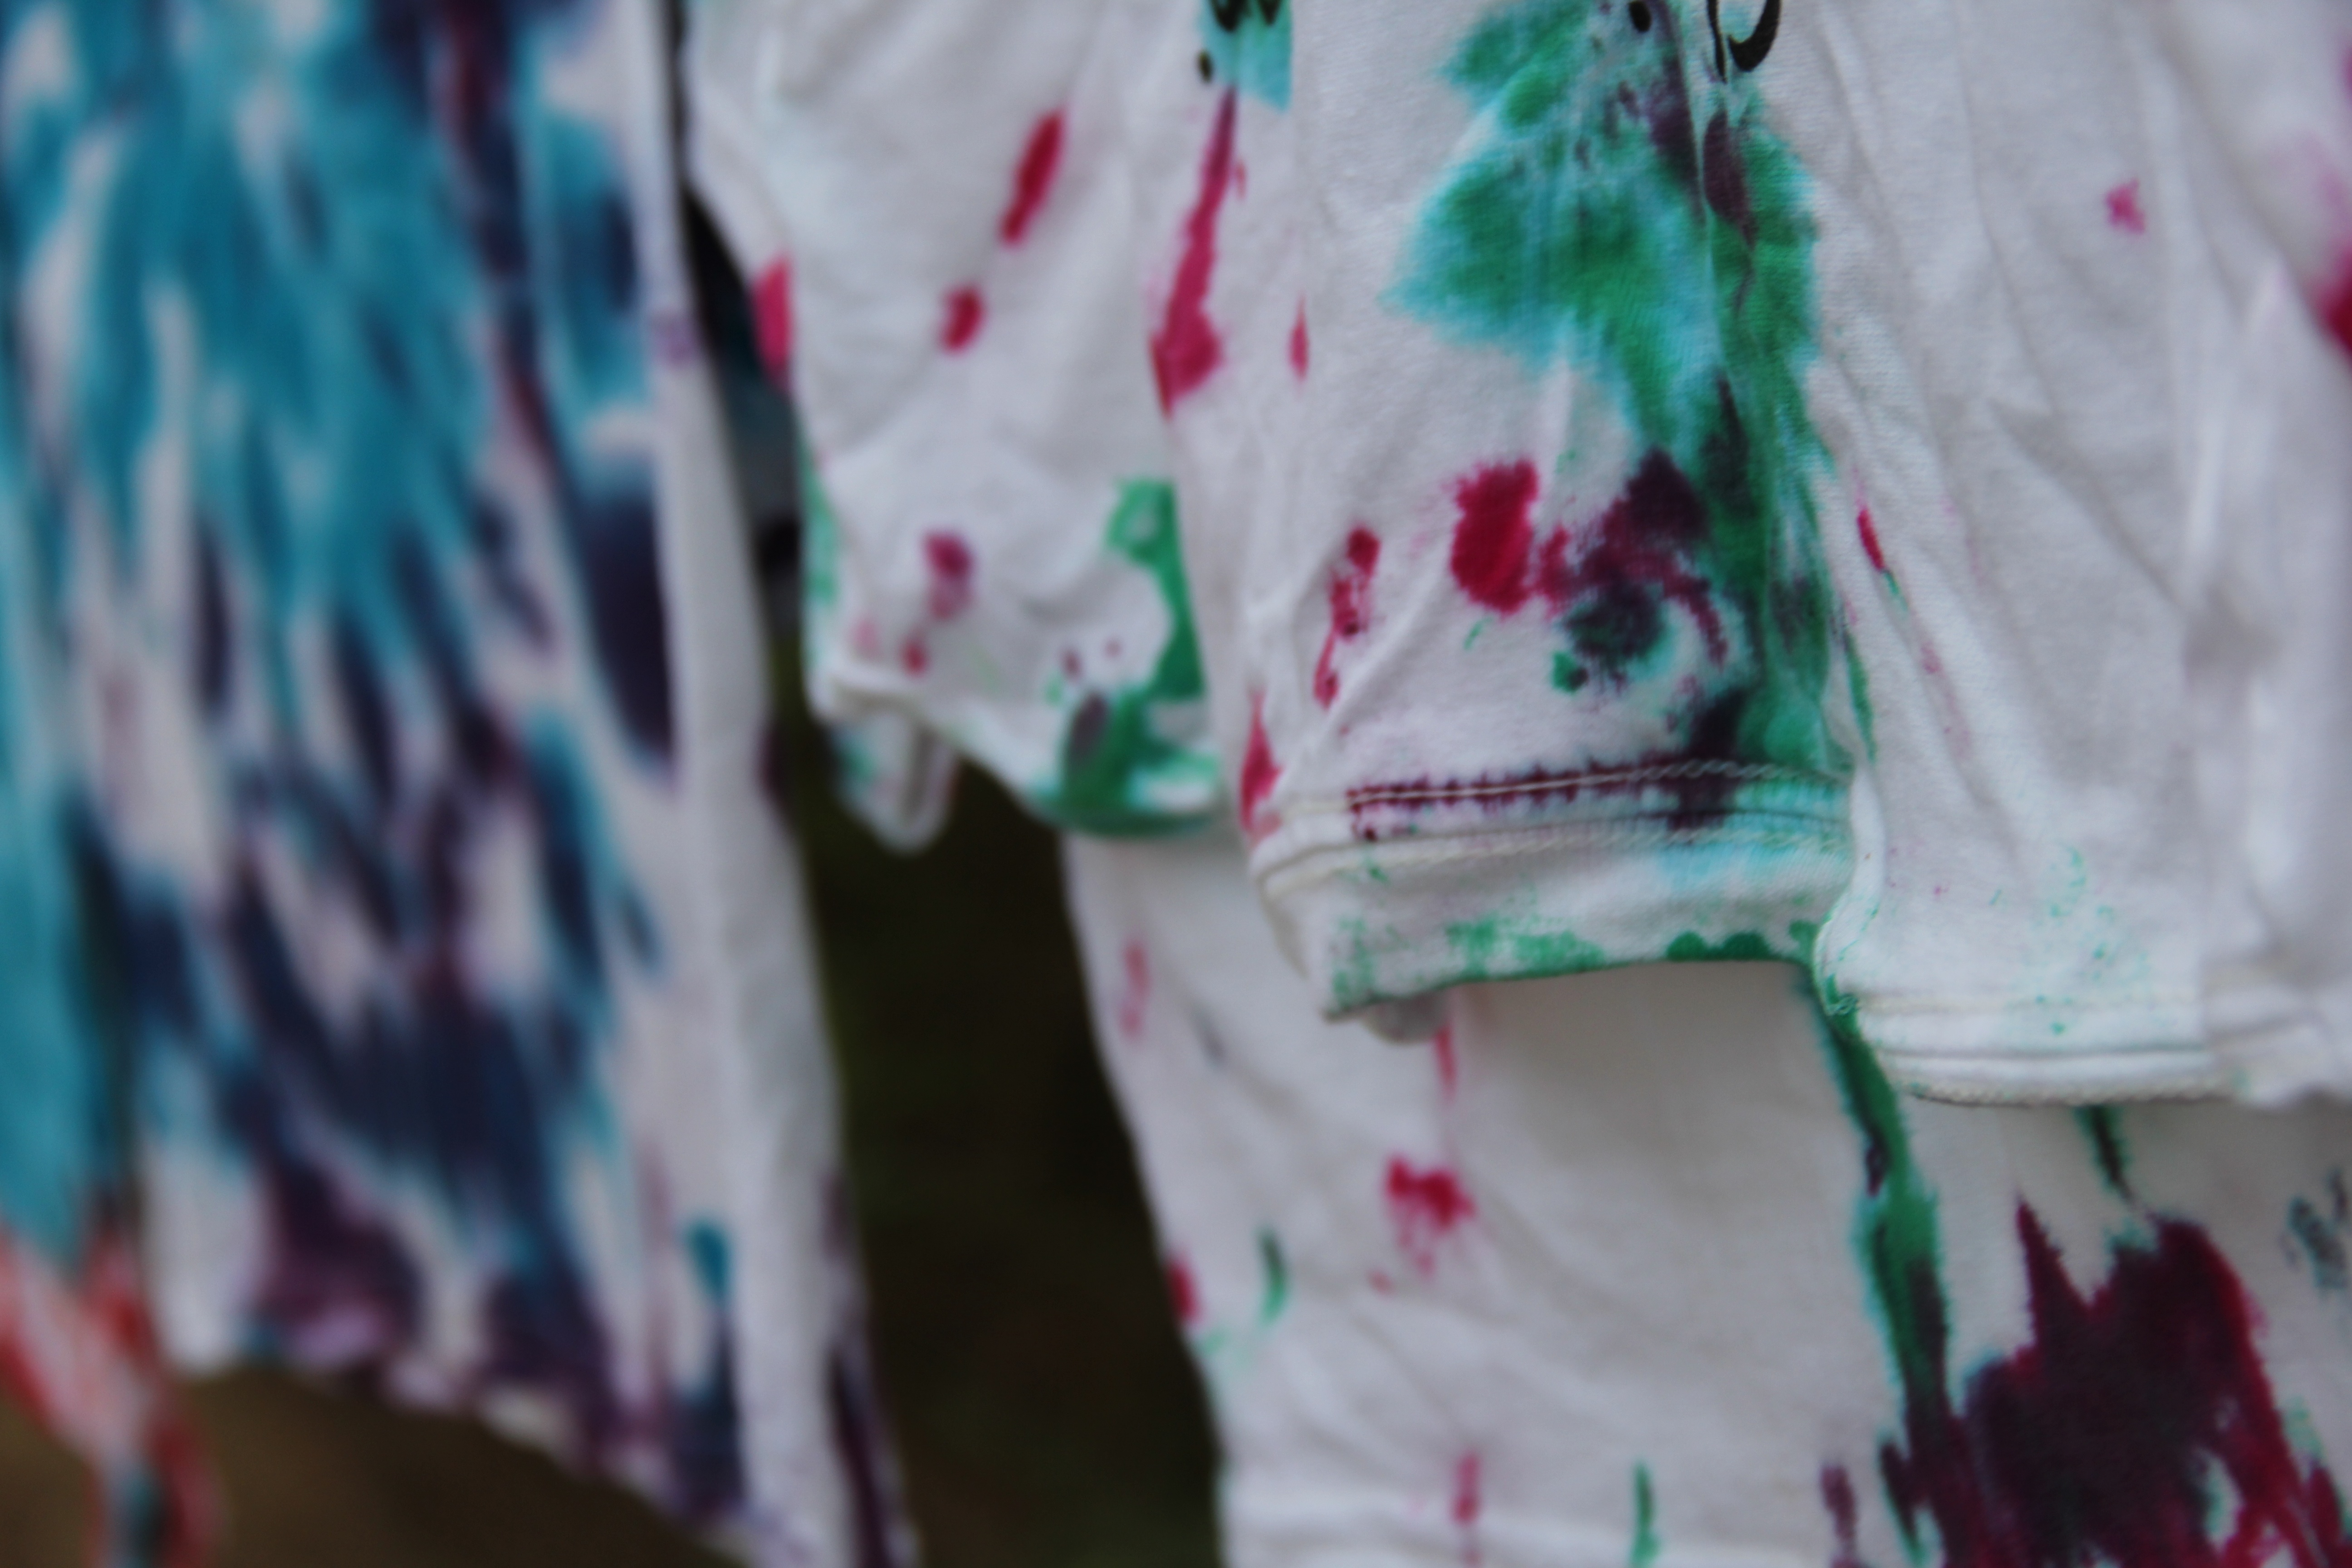
flower, color, fashion, clothing, textile, art